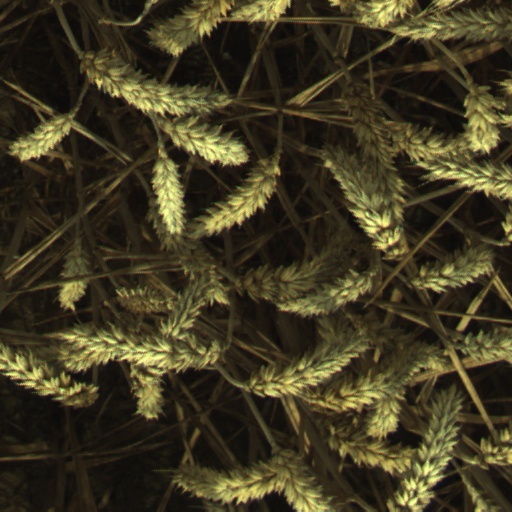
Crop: wheat